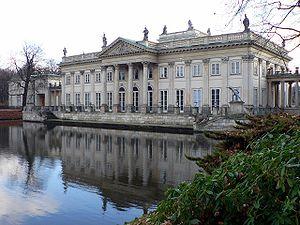
Le palais Łazienki est un palais situé dans le Parc Łazienki dans l'arrondissement de Śródmieście, à Varsovie.